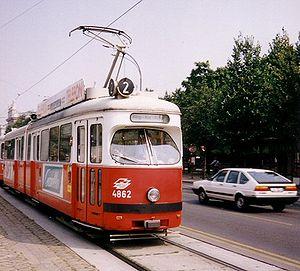
Le Ring est un boulevard annulaire, construit sur le tracé de l'ancienne enceinte de la ville, qui encercle le centre historique de Vienne. Il est bordé d'importants monuments de l'ancienne capitale impériale autrichienne et délimite le premier arrondissement de la ville. Aujourd'hui, le Ring est un des plus beaux boulevards de la capitale autrichienne.
Un fil électrique est le composant électrotechnique servant au transport de l'électricité, afin de transmettre de l'énergie ou de l'information. Il est constitué d'un matériau conducteur, mono-brin ou multi-brin, souvent entouré d'une enveloppe isolante. L'intérieur du fil électrique est appelée l'« âme » du fil.